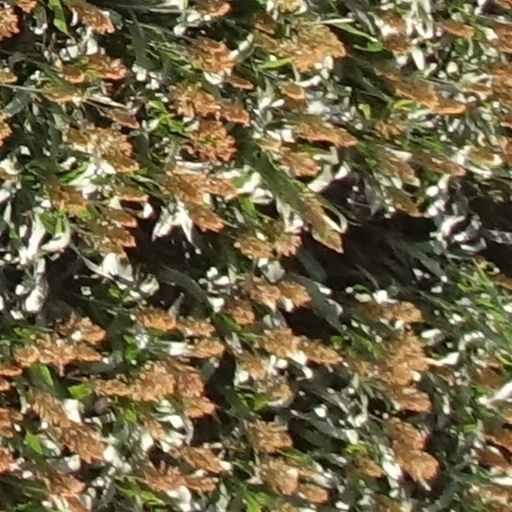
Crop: sorghum